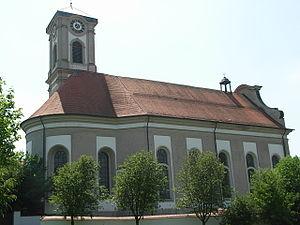
François Cuvilliés le Jeune, né le 24 octobre 1731 à Munich et mort le 10 janvier 1777, est un architecte et graveur. Il est le fils de l'architecte François de Cuvilliés l'Ancien.